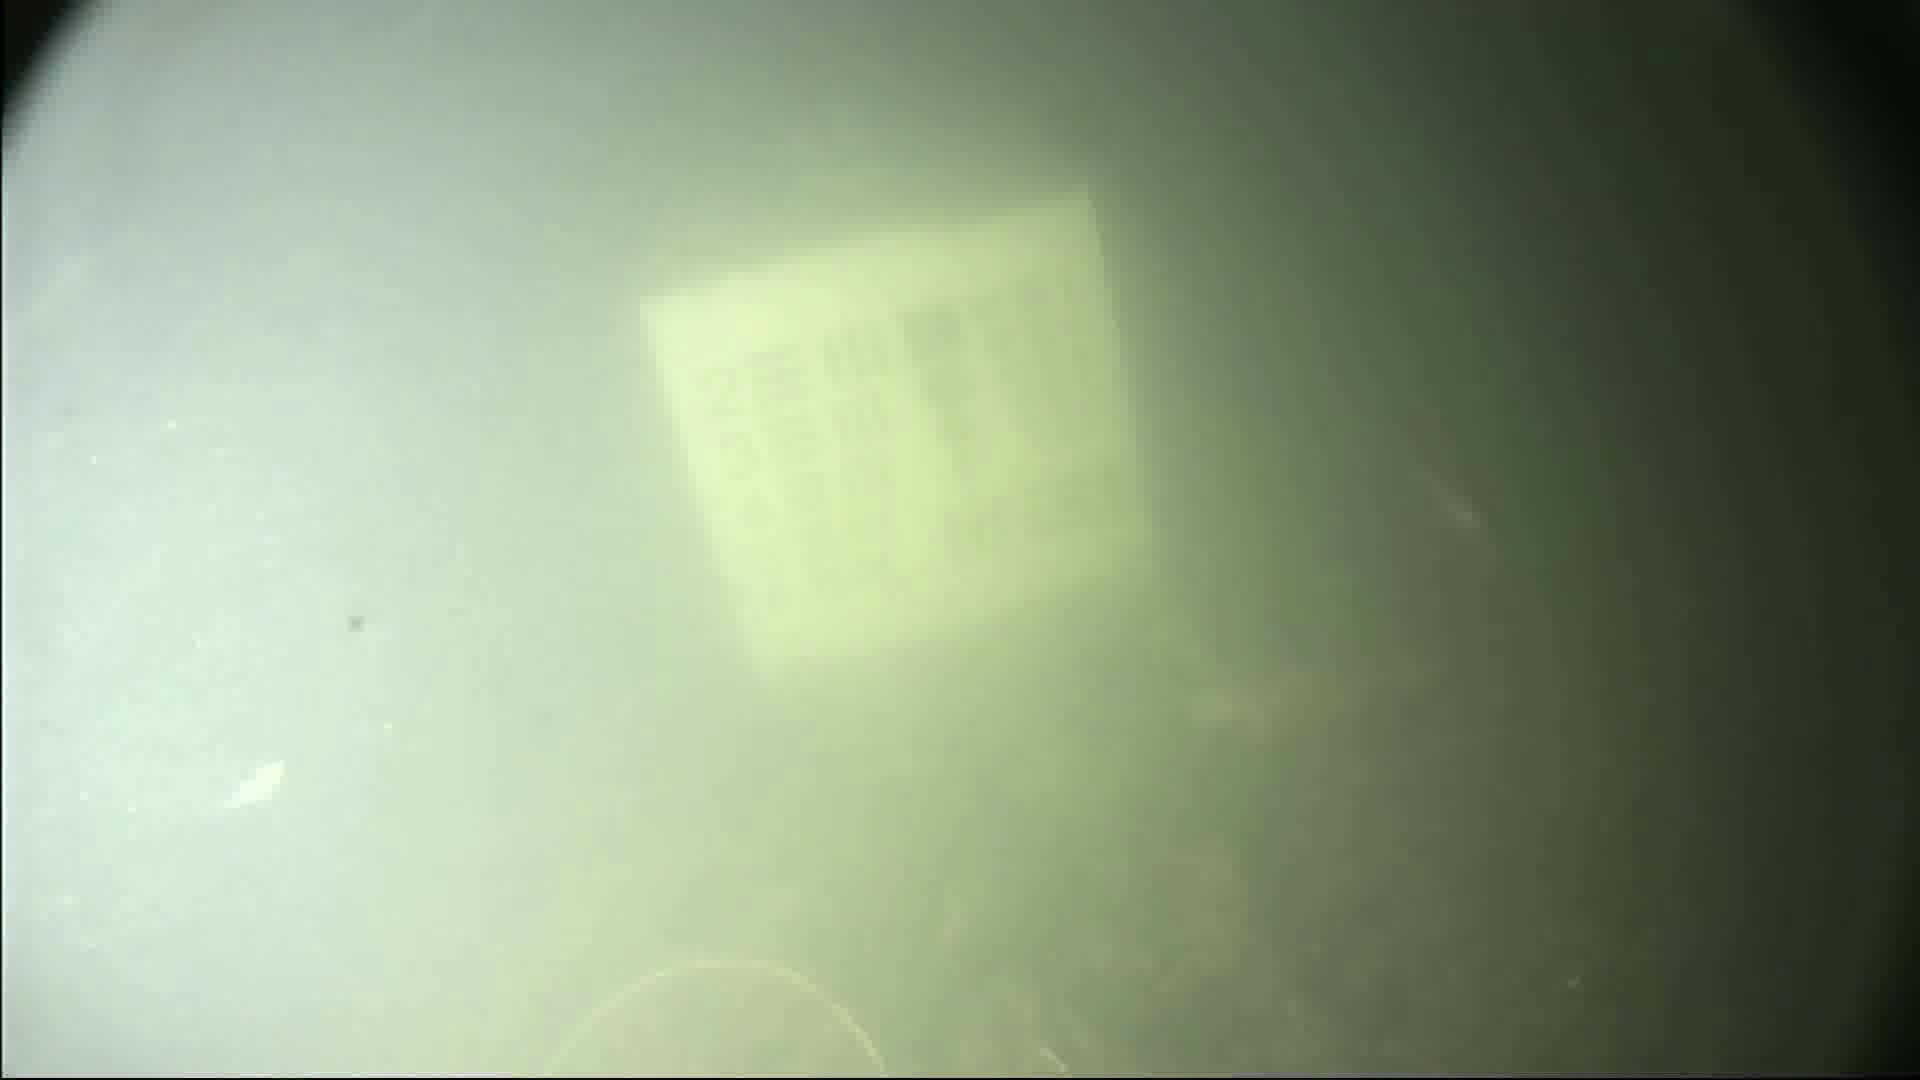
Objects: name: shrimp
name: small_fish